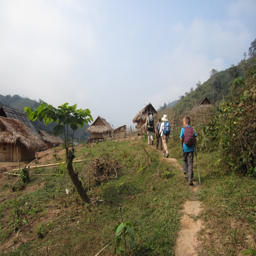
hiking through the next village , day